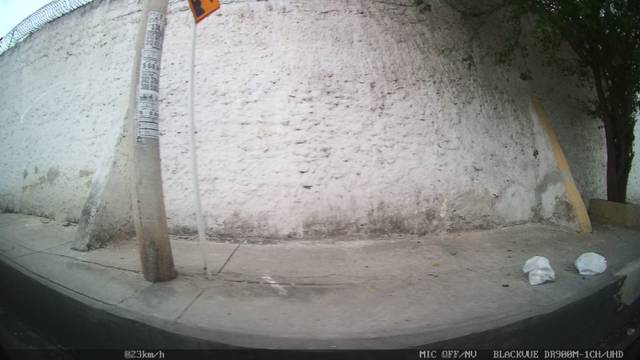
Region: Colombia
Coordinates: 10.973, -74.796